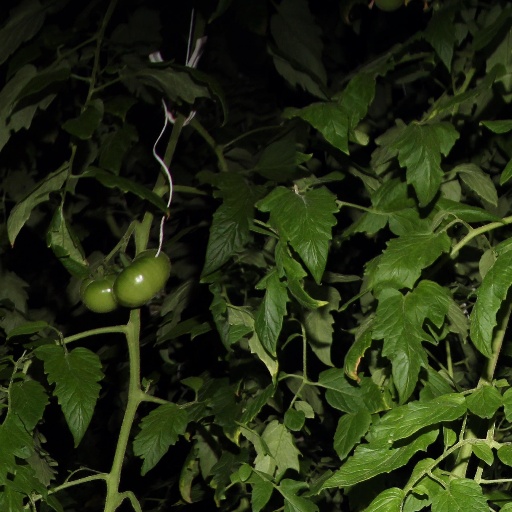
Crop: tomato